Joseph P. Kennedy Sr.

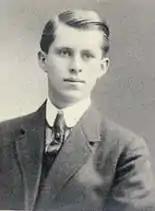
Kennedy's yearbook photo from Boston Latin School

Joseph Patrick Kennedy was born on September 6, 1888, at 151 Meridian Street in East Boston, Massachusetts. Kennedy was the elder son of Mary Augusta (née Hickey) Kennedy and businessman and politician Patrick Joseph "P.J." Kennedy. Kennedy attended Boston Latin School, where he excelled at baseball and was elected class president before graduating in 1908.